Ross Township, Luzerne County, Pennsylvania

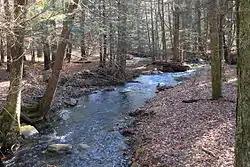
Lick Branch in Ross Township

According to the United States Census Bureau, the township has a total area of , of which is land and , or 1.16%, is water. Bloomingdale and Sweet Valley are two communities in Ross Township. Most of the population resides in the central and southern portions of the municipality. PA 118 runs east to west through the middle of the township. Farmland and forests make up the southern half of the community, while only thick forests and mountains make up the north.